Bulverket

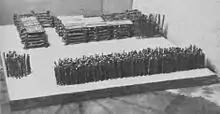
A 1:40 scale model of the north west corner of the Bulverket.

The platform was enclosed by two concentric circles of poles (or timber piles) driven into the bottom of the lake. In some parts, this outer defence stood as far as from the platform. The entire construction was about in diameter. The palisade and the platform had openings in the northwest part of the construction to allow boats in and out. Analysis of vertical posts show that the water surface is at approximately the same height when the Bulverket was built as it is today, but that the depth of the water has decreased due to sedimentation. The sedimentation layer is on the site.